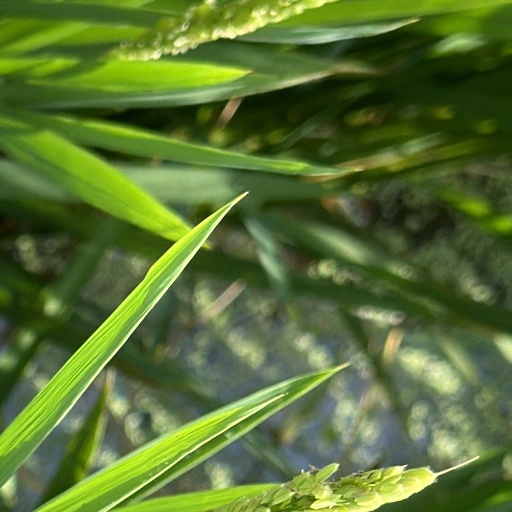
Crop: rice